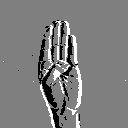
ASL letter: b